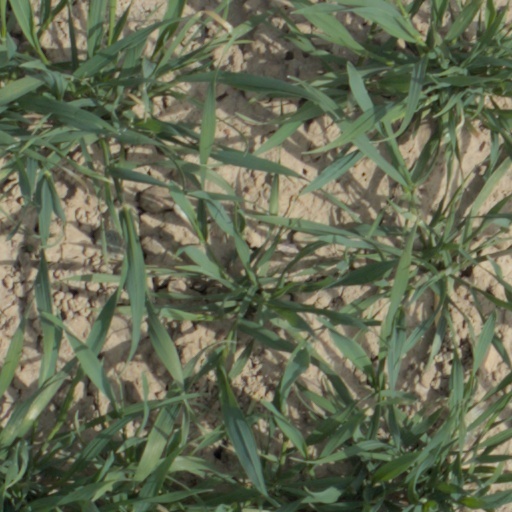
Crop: wheat